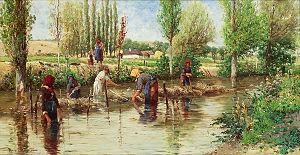
Le chanvre est une des premières plantes domestiquées par l'homme, au Néolithique, probablement en Asie. Il a ensuite accompagné migrations et conquêtes pour se répandre sur tous les continents.